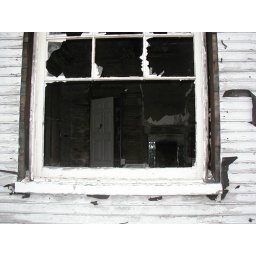
Easily accessible window in front of 316 wilburn--the tile fireplace was the only thing still intact in this house